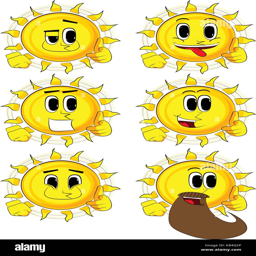
cartoon sun with pointing hand at the viewer .